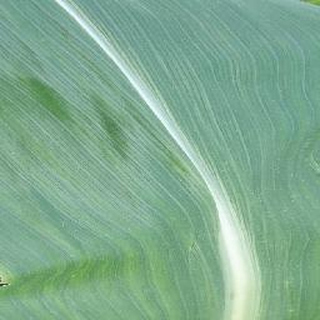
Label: healthy_corn